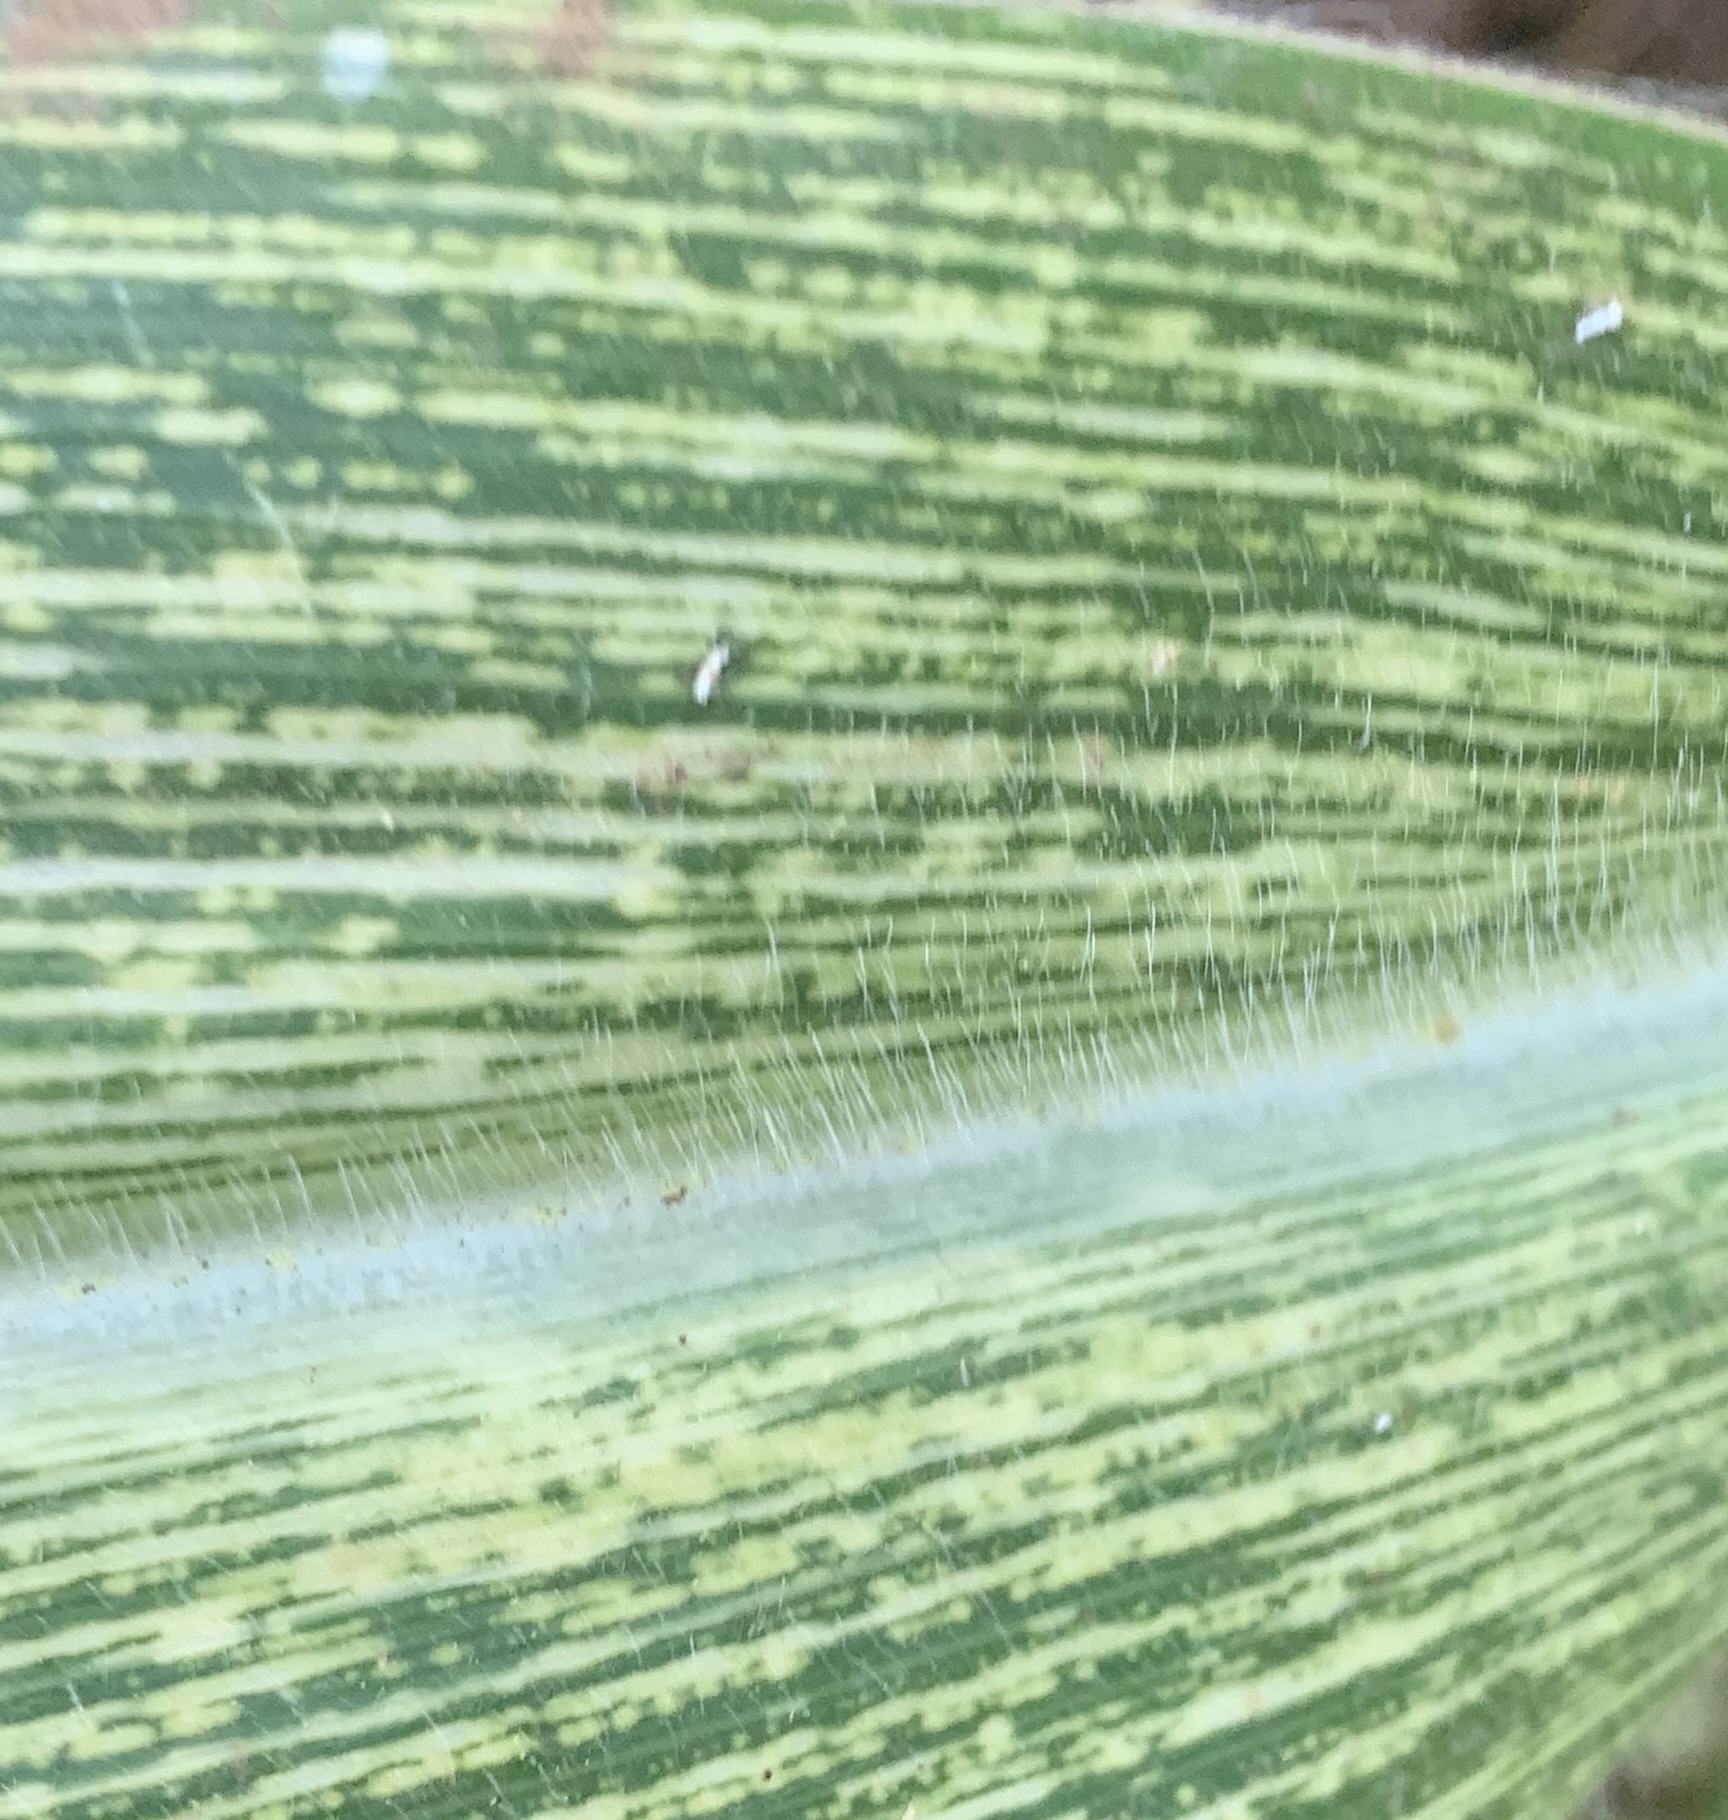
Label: MSV